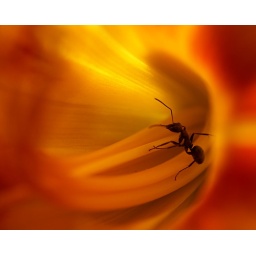
&amp;quot;'The king beneath the mountain!...His wealth is like the sun, his silver like a fountain, his rivers golden run!'&amp;quot; &lt;i&gt;J.R.R. Tolkein&lt;/i&gt;